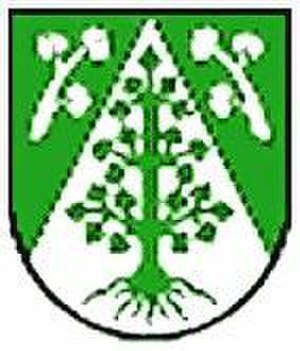
Teutschenthal
Coat of arms of Teutschenthal
Teutschenthal er en kommune i Saalekreis i den tyske delstat Sachsen-Anhalt. Kommunen ligger cirka 12 mn vest for Halle. Teutschenthal er administrationsby for Verwaltungsgemeinschaft Würde/Salza.